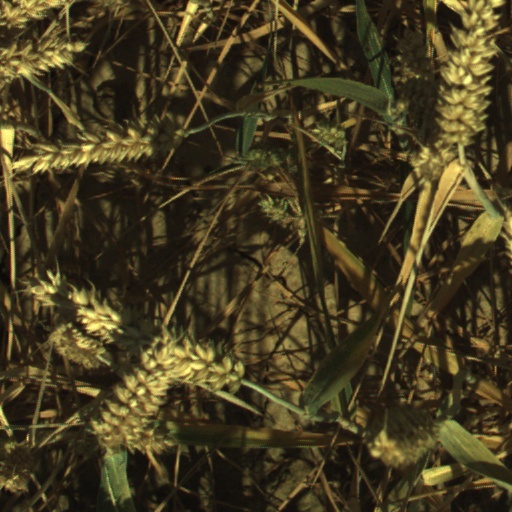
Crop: wheat